Paolo Borroni

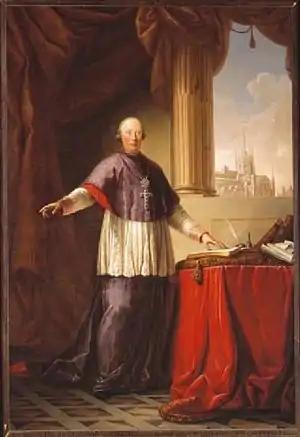
"Filippo Maria Visconti, Archbishop of Milan 1784-1801" by Paolo Borroni, Ospedale Maggiore, 1790s

Paolo Borroni (1749–1819) was an Italian painter of the Neoclassical style.